Turnbull National Wildlife Refuge

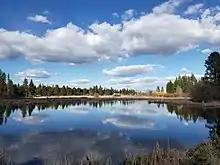
A view of Winslow Pool and the Turnbull NWR Visitor Center from the Pine Lake Loop Trail

The Columbia Plateau Trail provides access to the refuge. The Pine Lake Loop Trail, designated a National Recreation Trail in 2006, provides of wheelchair-accessible hiking along Winslow Pool and around Pine Lake.